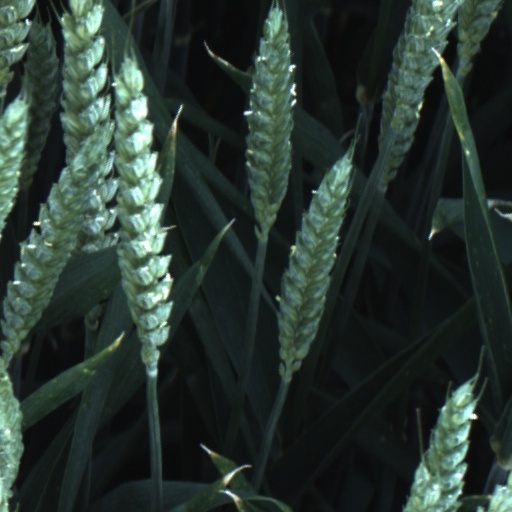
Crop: wheat